Judi Dench: All the World's Her Stage

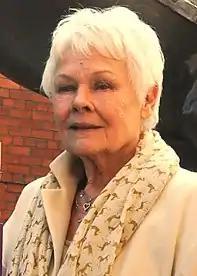
Judi Dench in 2015

Mark Sanderson from "The Arts Desk" wrote that "despite promising to uncover her secrets, there were no revelations in Francis Whately's tribute to the much-loved actress. Yet such was the wealth of clips this hardly mattered a jot. Whatever Dench does, in theatre, cinema or television, it's hard to take your eyes off her".